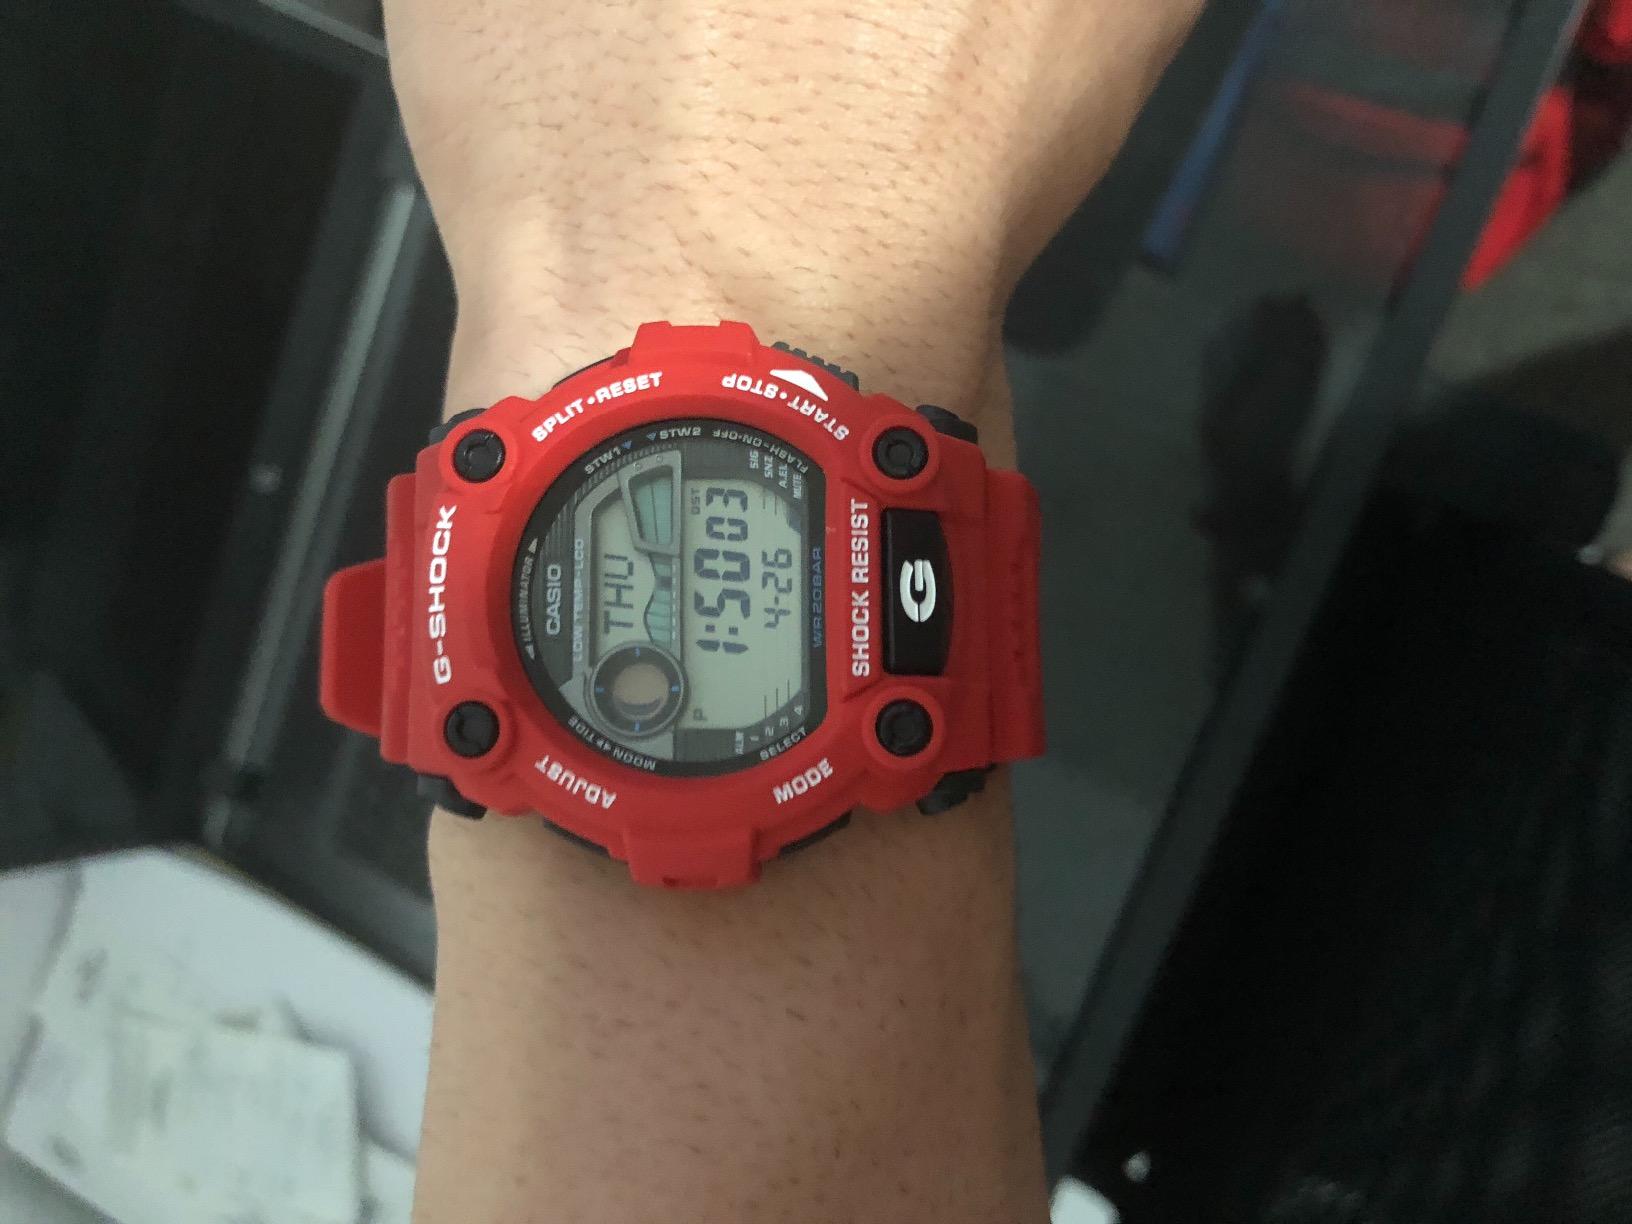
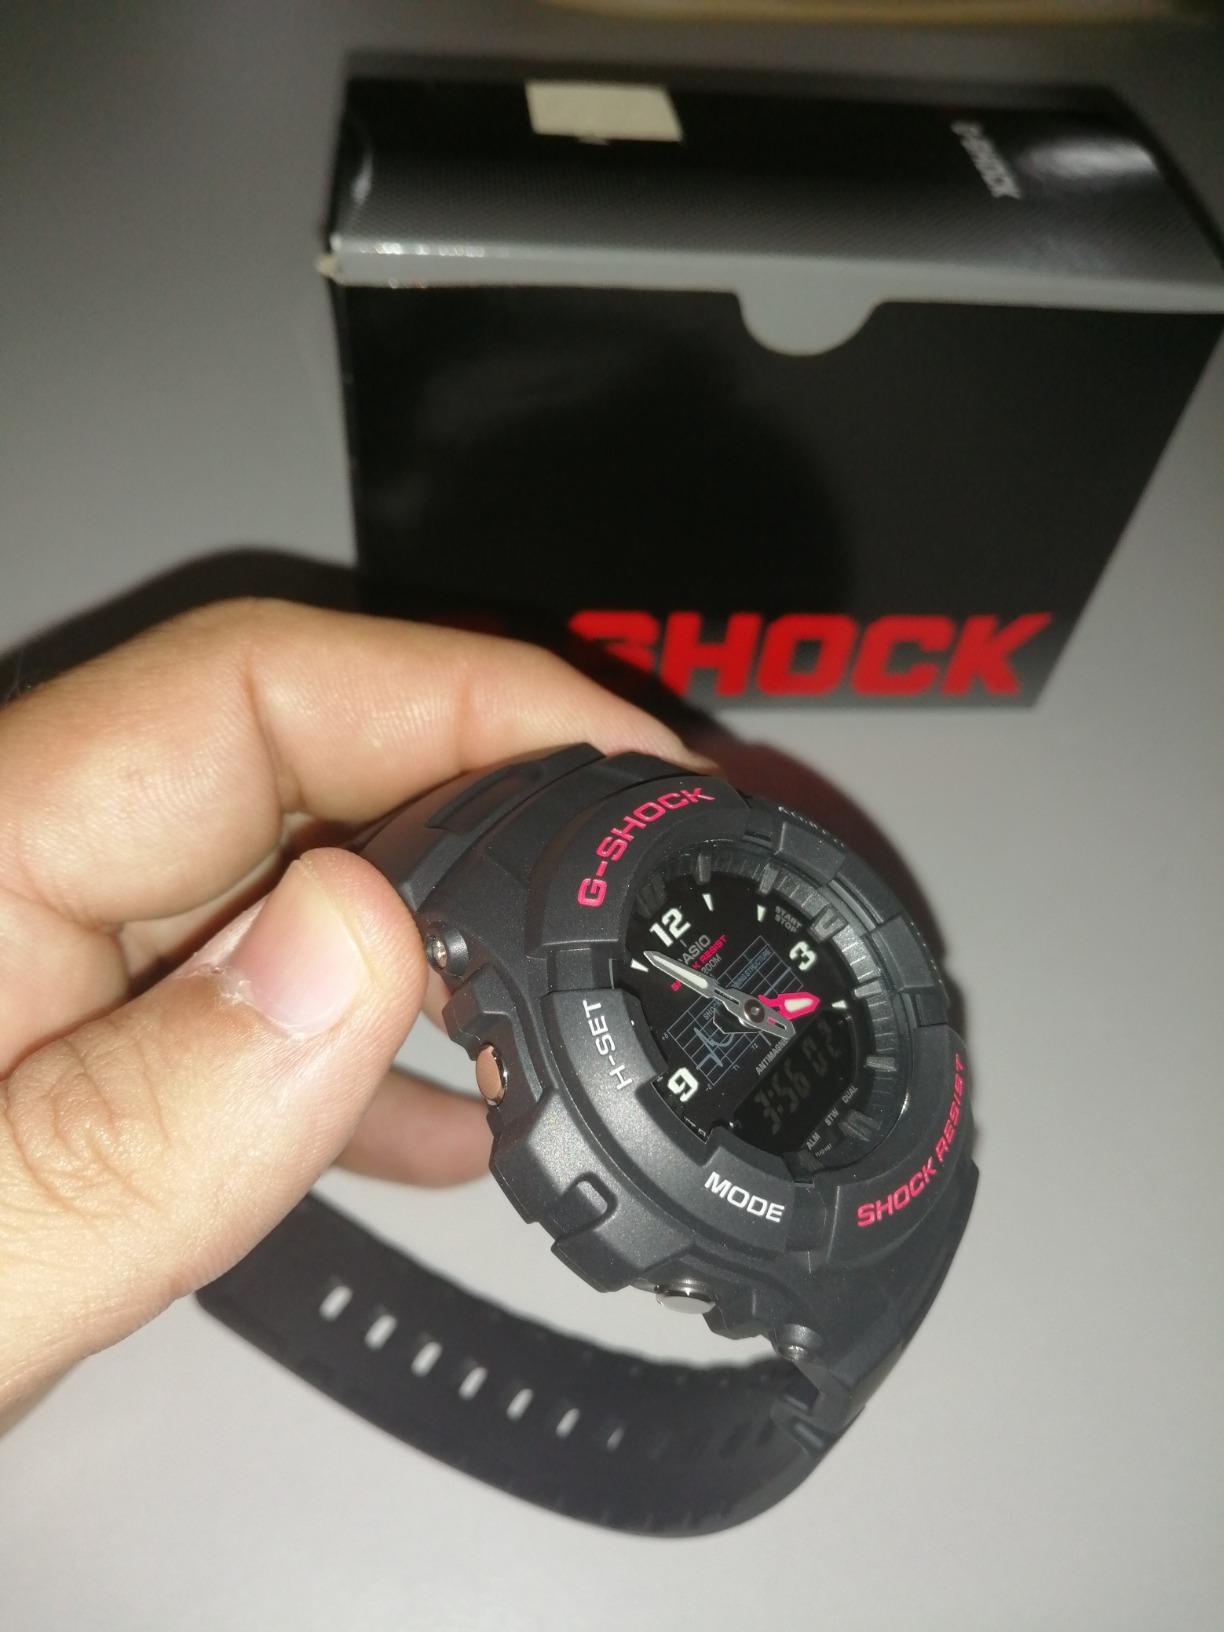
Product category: accessories_watch
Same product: no